Electric battery

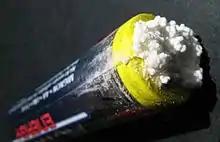
Leak-damaged alkaline battery

A battery explosion is generally caused by misuse or malfunction, such as attempting to recharge a primary (non-rechargeable) battery, or a short circuit.